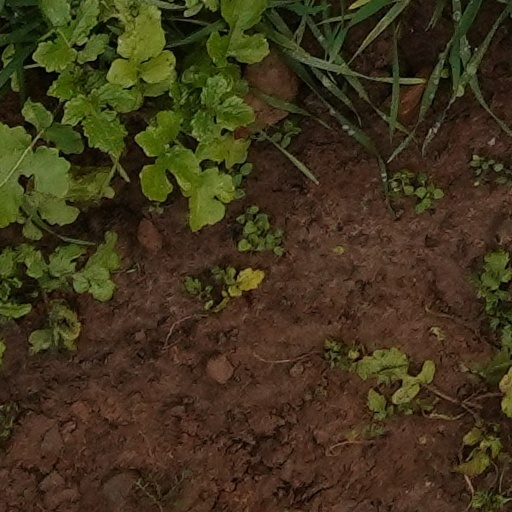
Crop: wheat